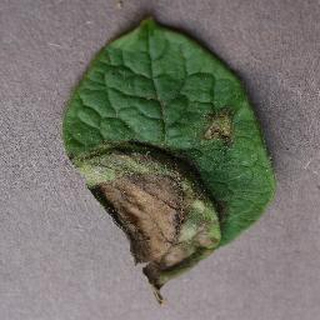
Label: potato_late_blight